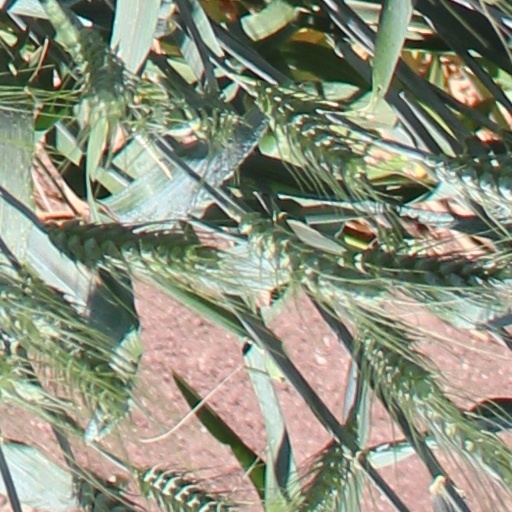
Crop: wheat